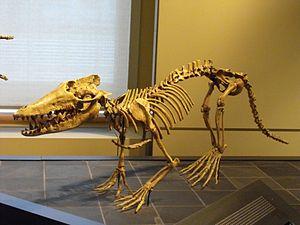
Pakicetus est un genre éteint de cétacés, appartenant à la famille des pakicétidés, qui sont des mammifères terrestres ongulés disparus, considérés comme les plus anciens ancêtres connus des cétacés modernes. Il a vécu au Pakistan au cours de l'Éocène il y a environ entre 55 et 40 Ma.